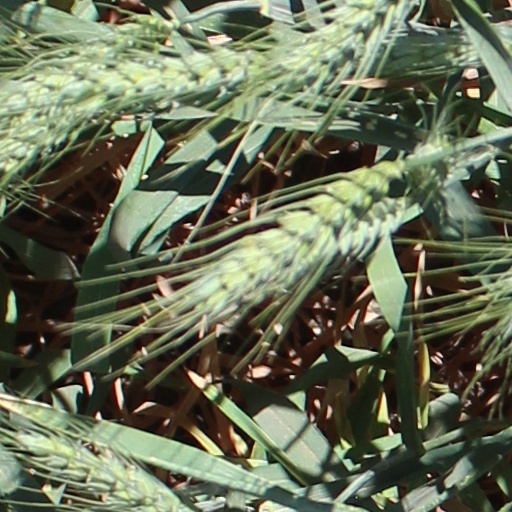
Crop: wheat